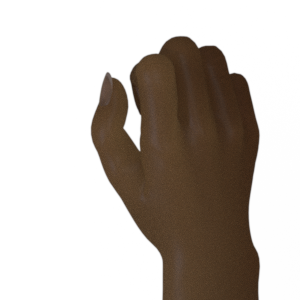
Label: rock